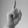
ASL letter: D